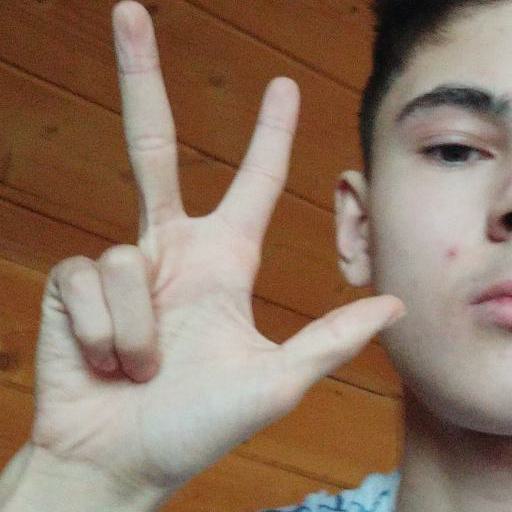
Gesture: three2